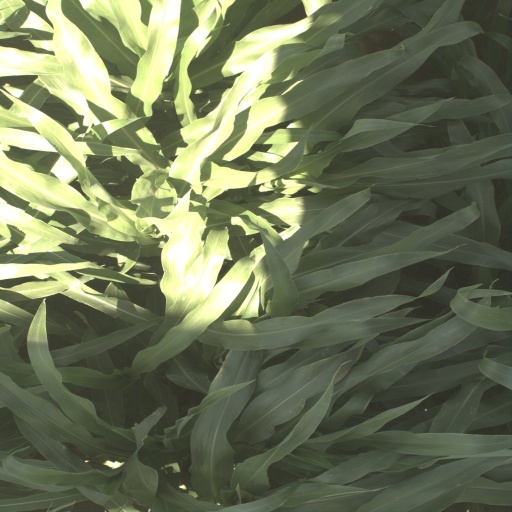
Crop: sorghum